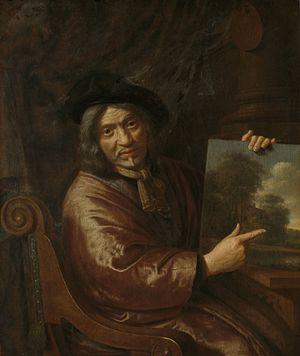
Pieter Jansz. van Asch est un peintre néerlandais du siècle d'or. Il est connu pour ses peintures de paysages aussi différents que les paysages boisés, les paysages avec rivière, les paysages d'hiver, et les paysages italianisants.